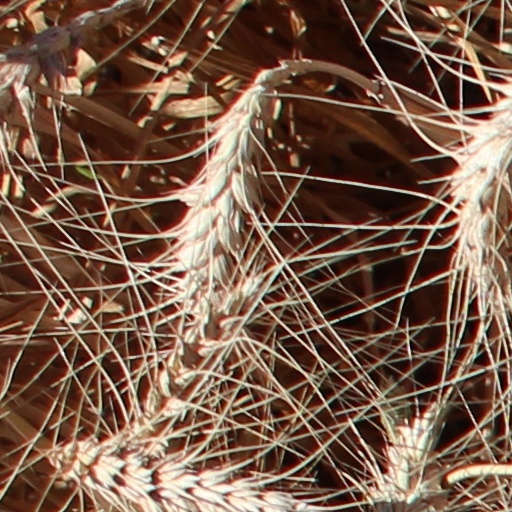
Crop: wheat